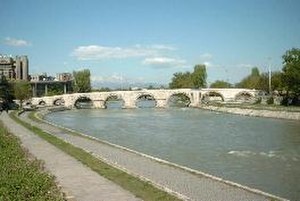
Vardar
Skopje - den gamle tyrkiske bro over floden Vardar den 19 april 2005. Vagthuset på den gamle bro blev ødelagt, da der var arbejde på broen i 2004, og restaureringen er i gang. Broen må kun benyttes af fodgængere.
Vardar er en flod som løber igennem byen Skopje i Makedonien. Floden Vardar, som er Makedoniens vigtigste og største flod, springer ud ved landsbyen Vrutok som ligger 683 meter over havet, og herfra løber den igennem byerne Skopje, Veles og ned til byen Gevgelija som ligger 43 meter over havet, hvor den krydser grænsen til Grækenland og løber igennem Polýkastro og Axioúpoli inden den løber ind i Det Ægæiske Hav tæt ved byen Thessaloniki I den nordlige Grækenland. På sin vej igennem Makedonien, floden passerer 5 daler og 4 kløfter. Flodens samlede længde er 388 km af hvilket 301 km er igennem Makedonien.